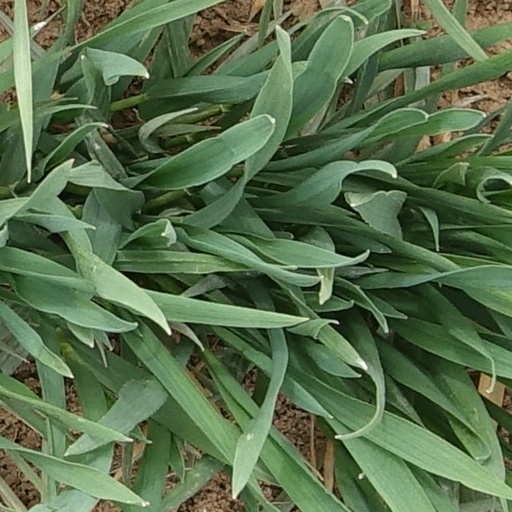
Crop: wheat